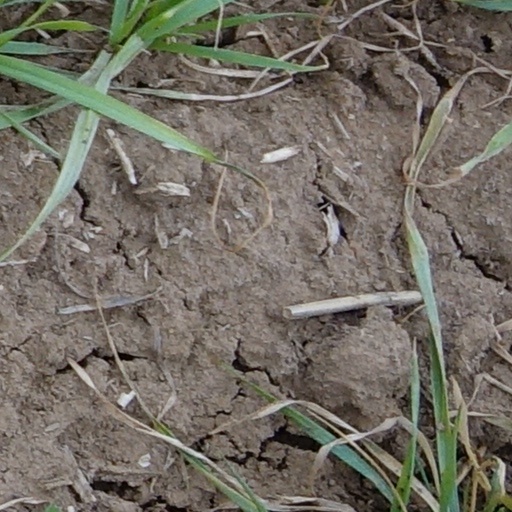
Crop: wheat